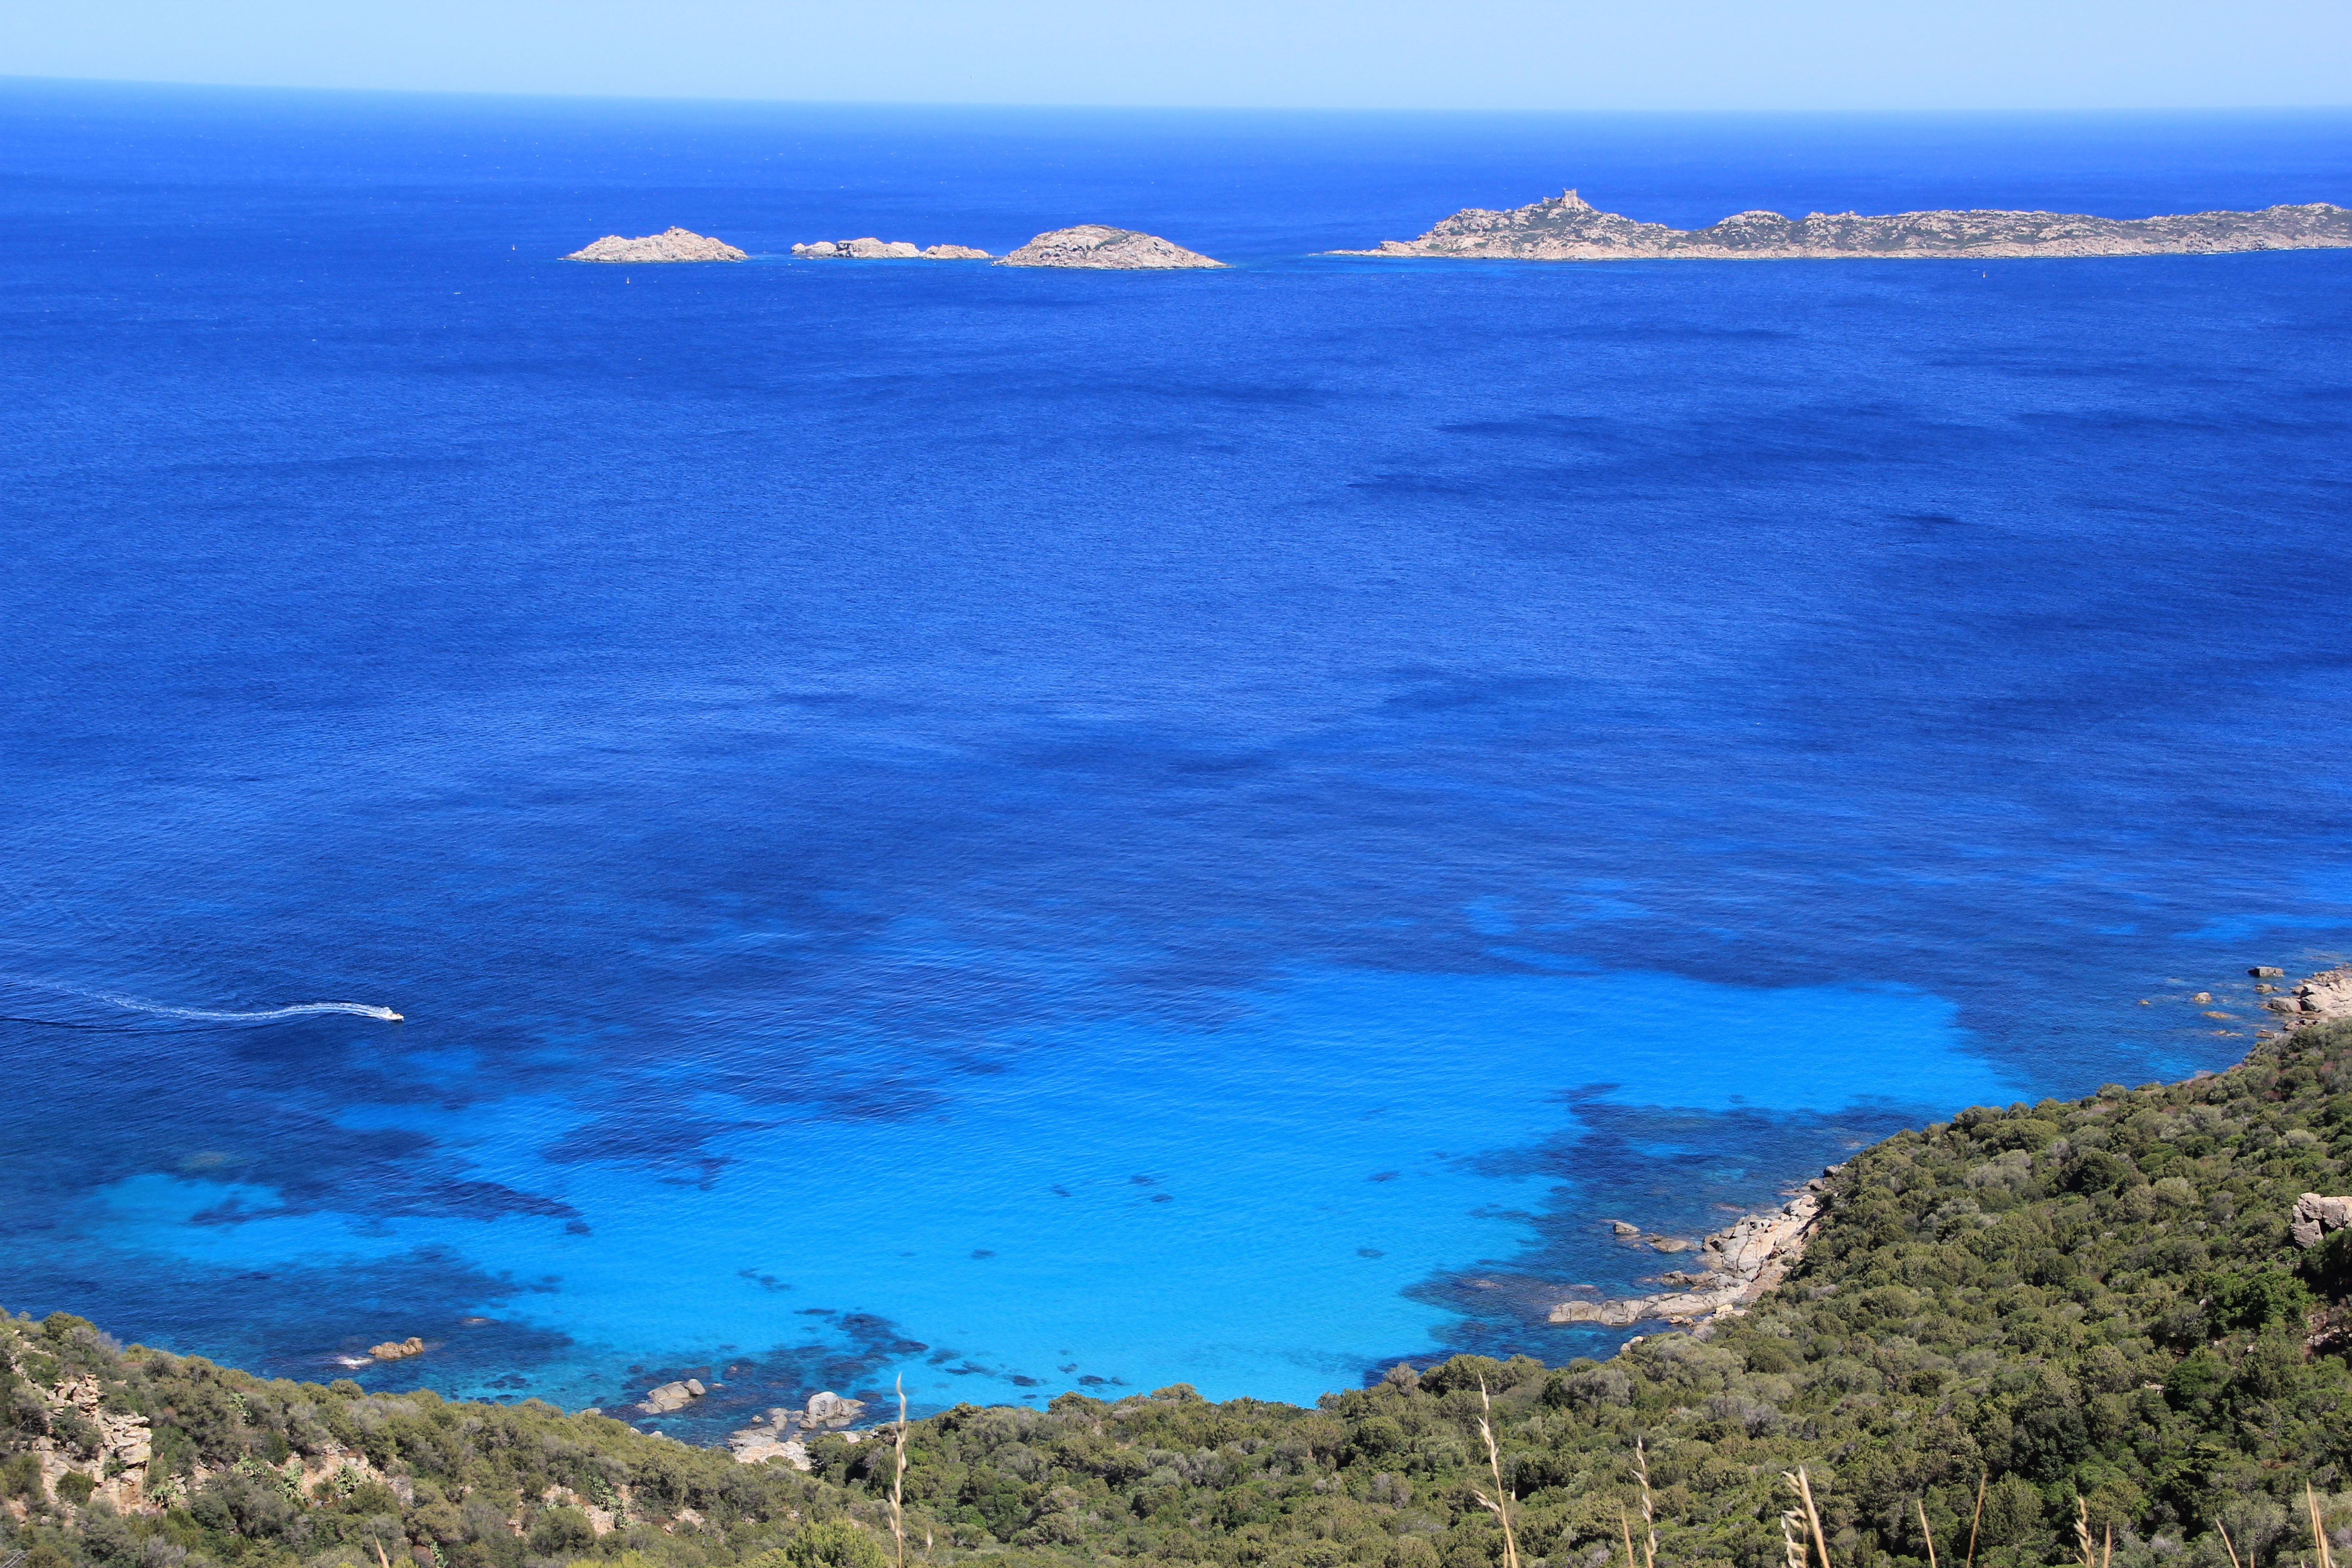
sea, coast, ocean, horizon, shore, lake, cliff, clear, boot, cove, inlet, paradise, lagoon, bay, blue, terrain, body of water, islands, loch, cape, islet, landform, geographical feature